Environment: real
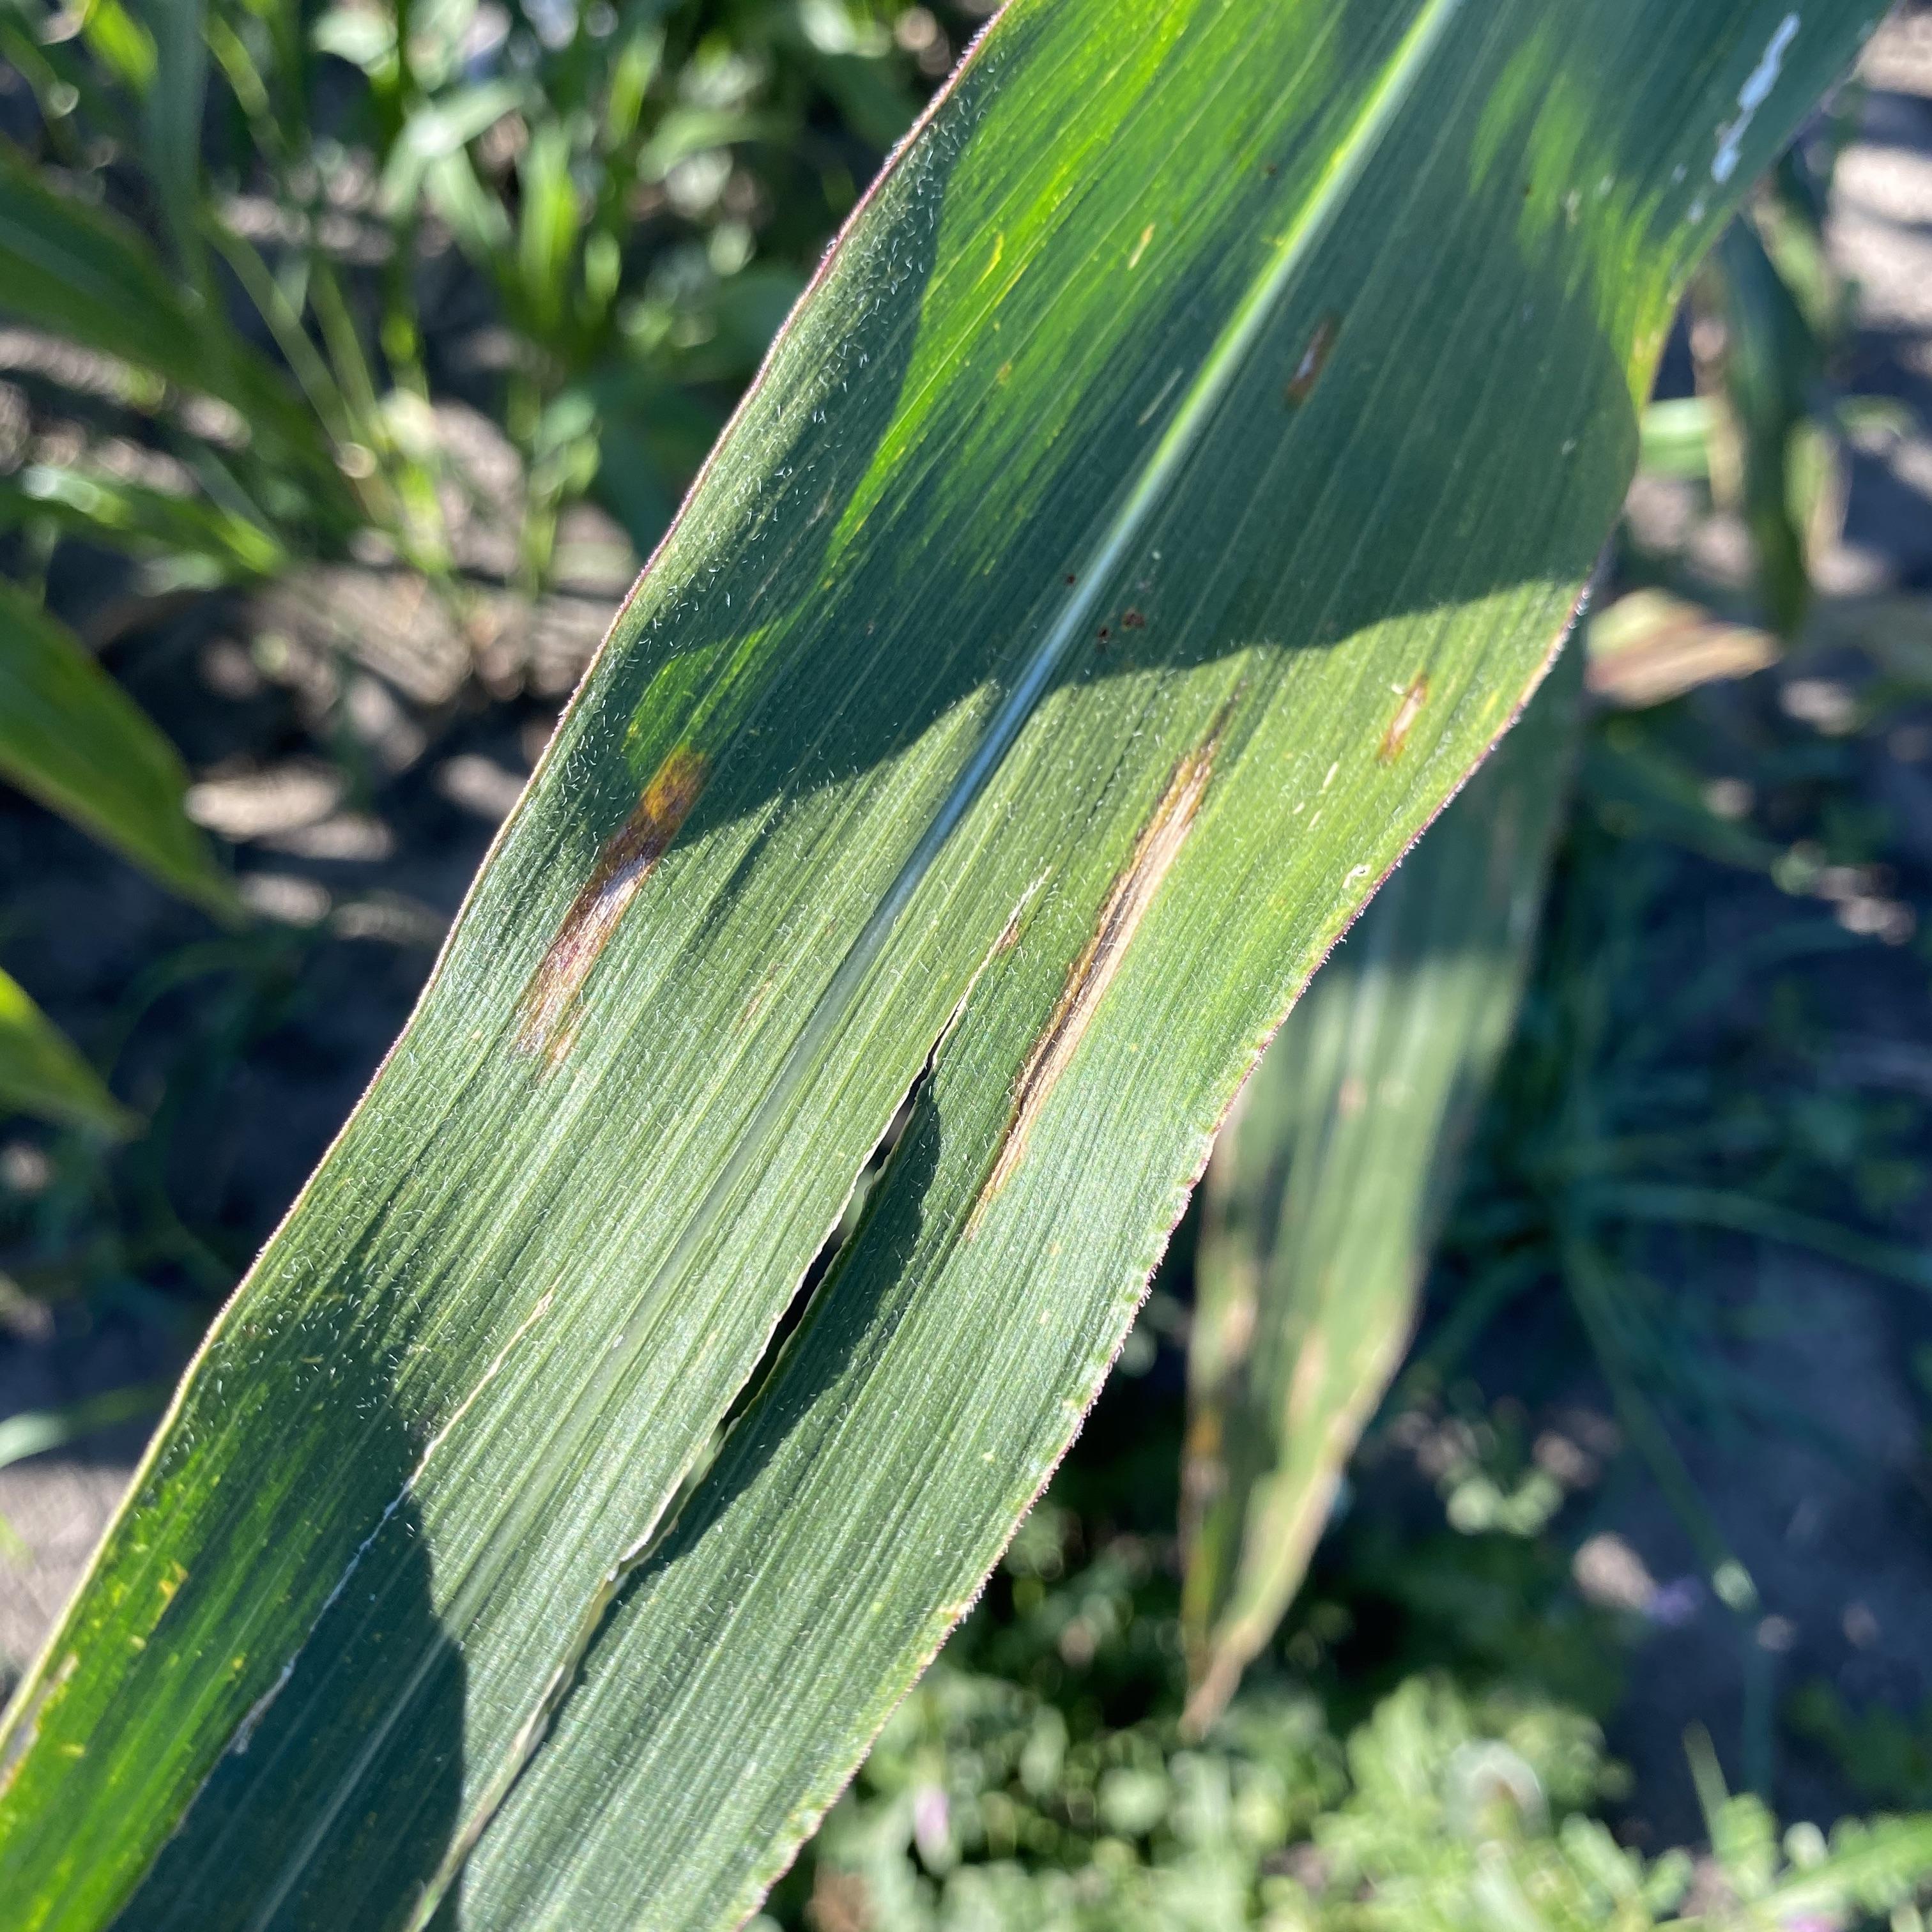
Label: gray_leaf_spot